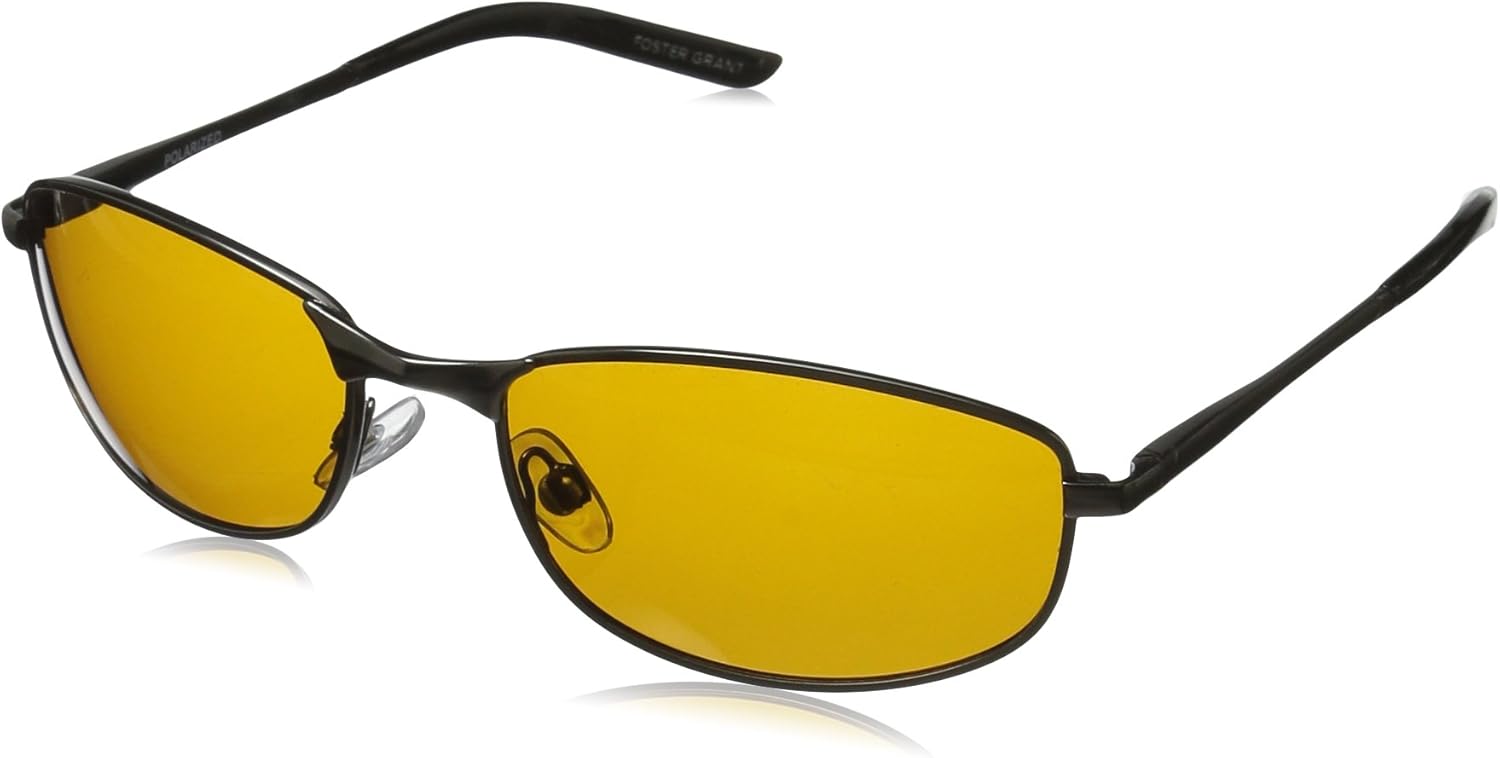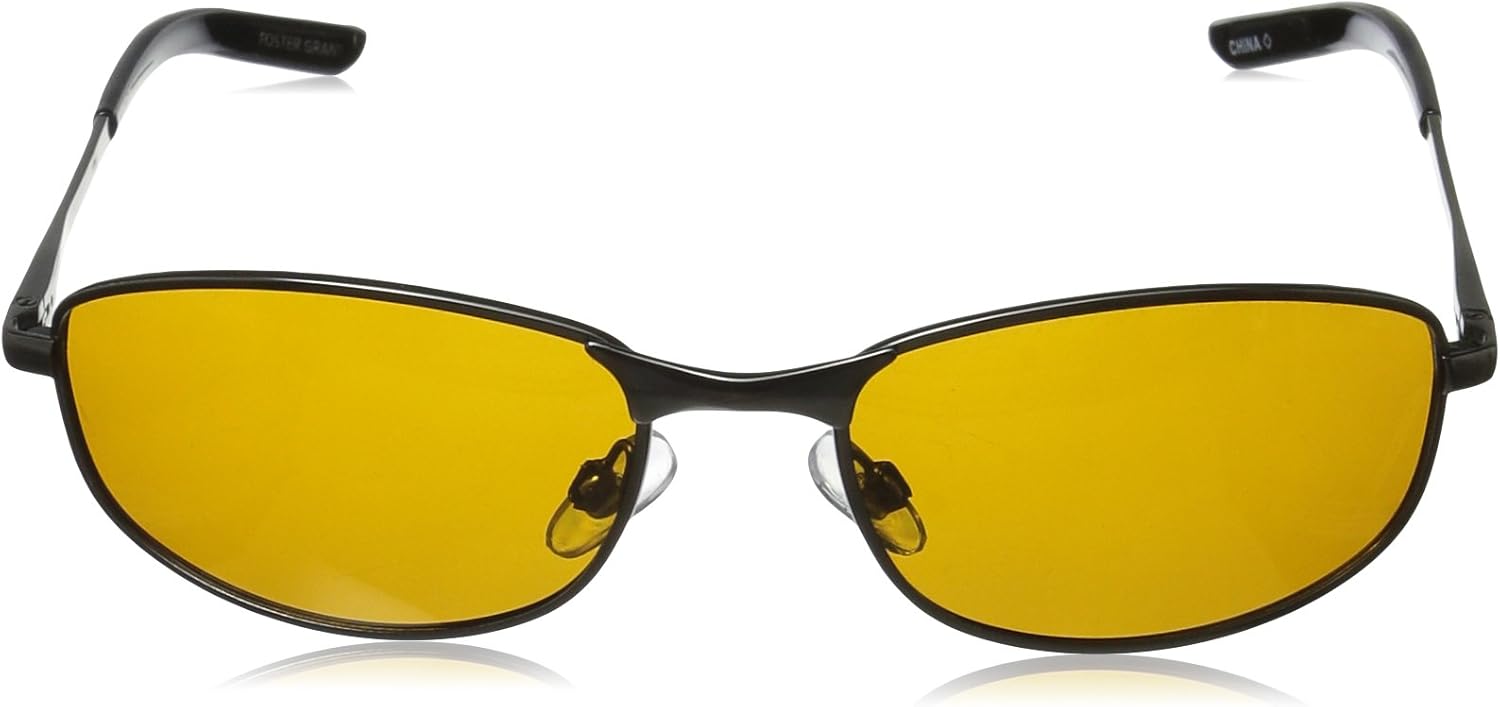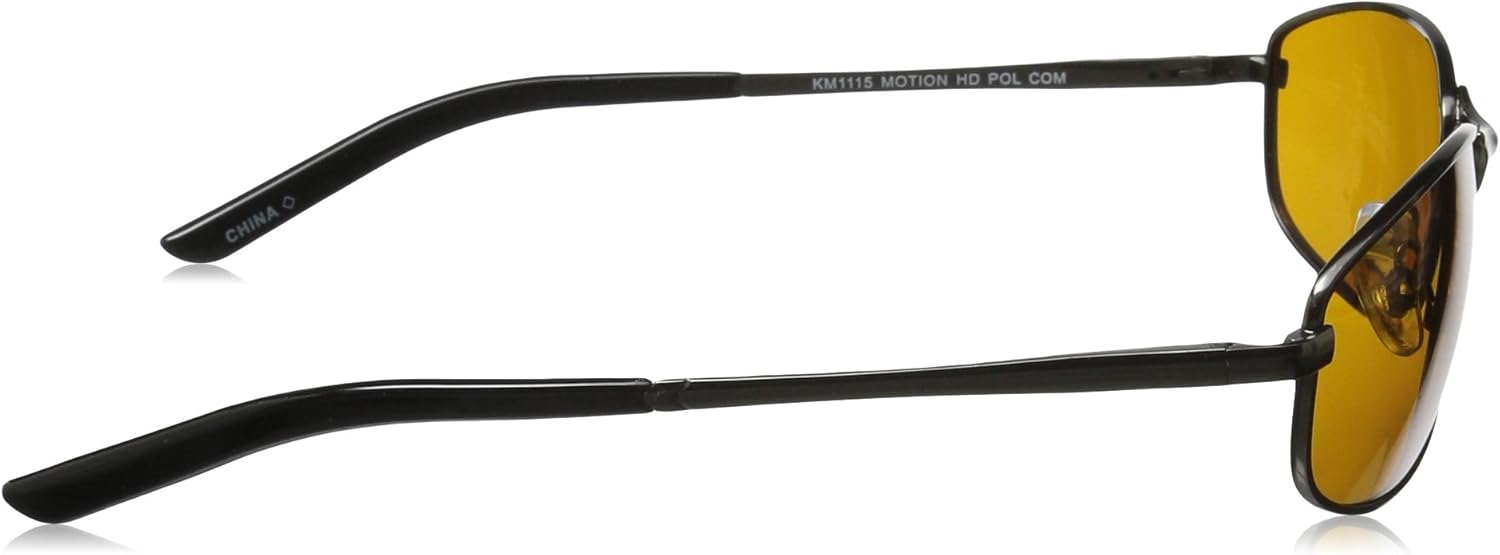
Foster Grant Men's Motion HD Oval Polarized Sunglasses, Black/Black, 138 mm
Category: AMAZON FASHION
Popular and classic, the Foster Grant motion men’s polarized sunglasses is a consumer favorite. The polarized lenses will help reduce glare and enhance visual clarity.
Features: Imported | Metal frame | Plastic lens | Polarized | UV Protection Coating coating | Lens width: 138 millimeters | Bridge: 20 millimeters | Arm: 129 millimeters | Polarized | 100% UVA/UVB Protection | Scratch/Impact Resistant Lenses